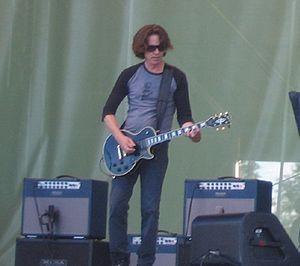
Dominic Miller est un guitariste argentin né le 21 mars 1960 à Buenos Aires.